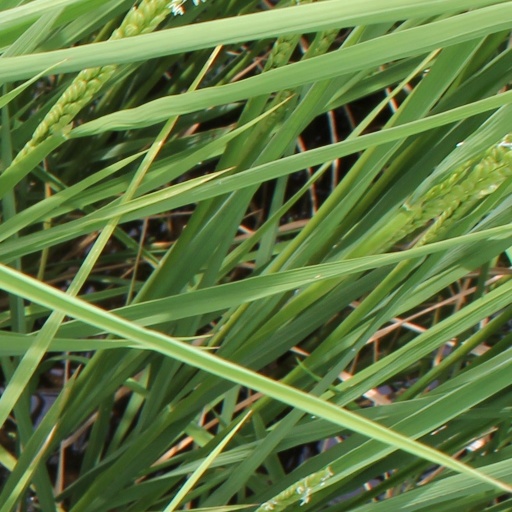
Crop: rice